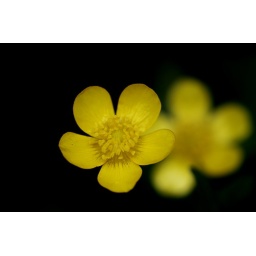
A cute yellow flower in the garden